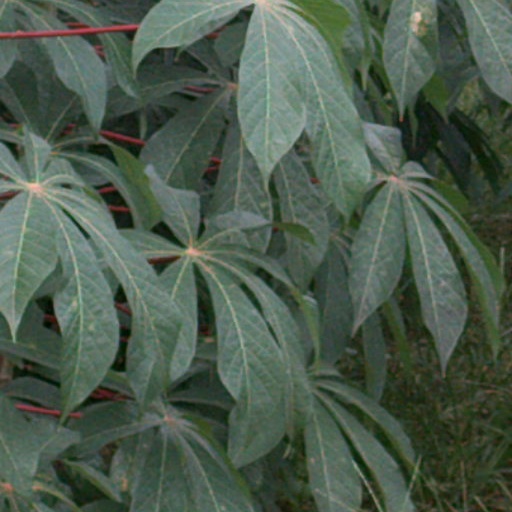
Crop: cassava